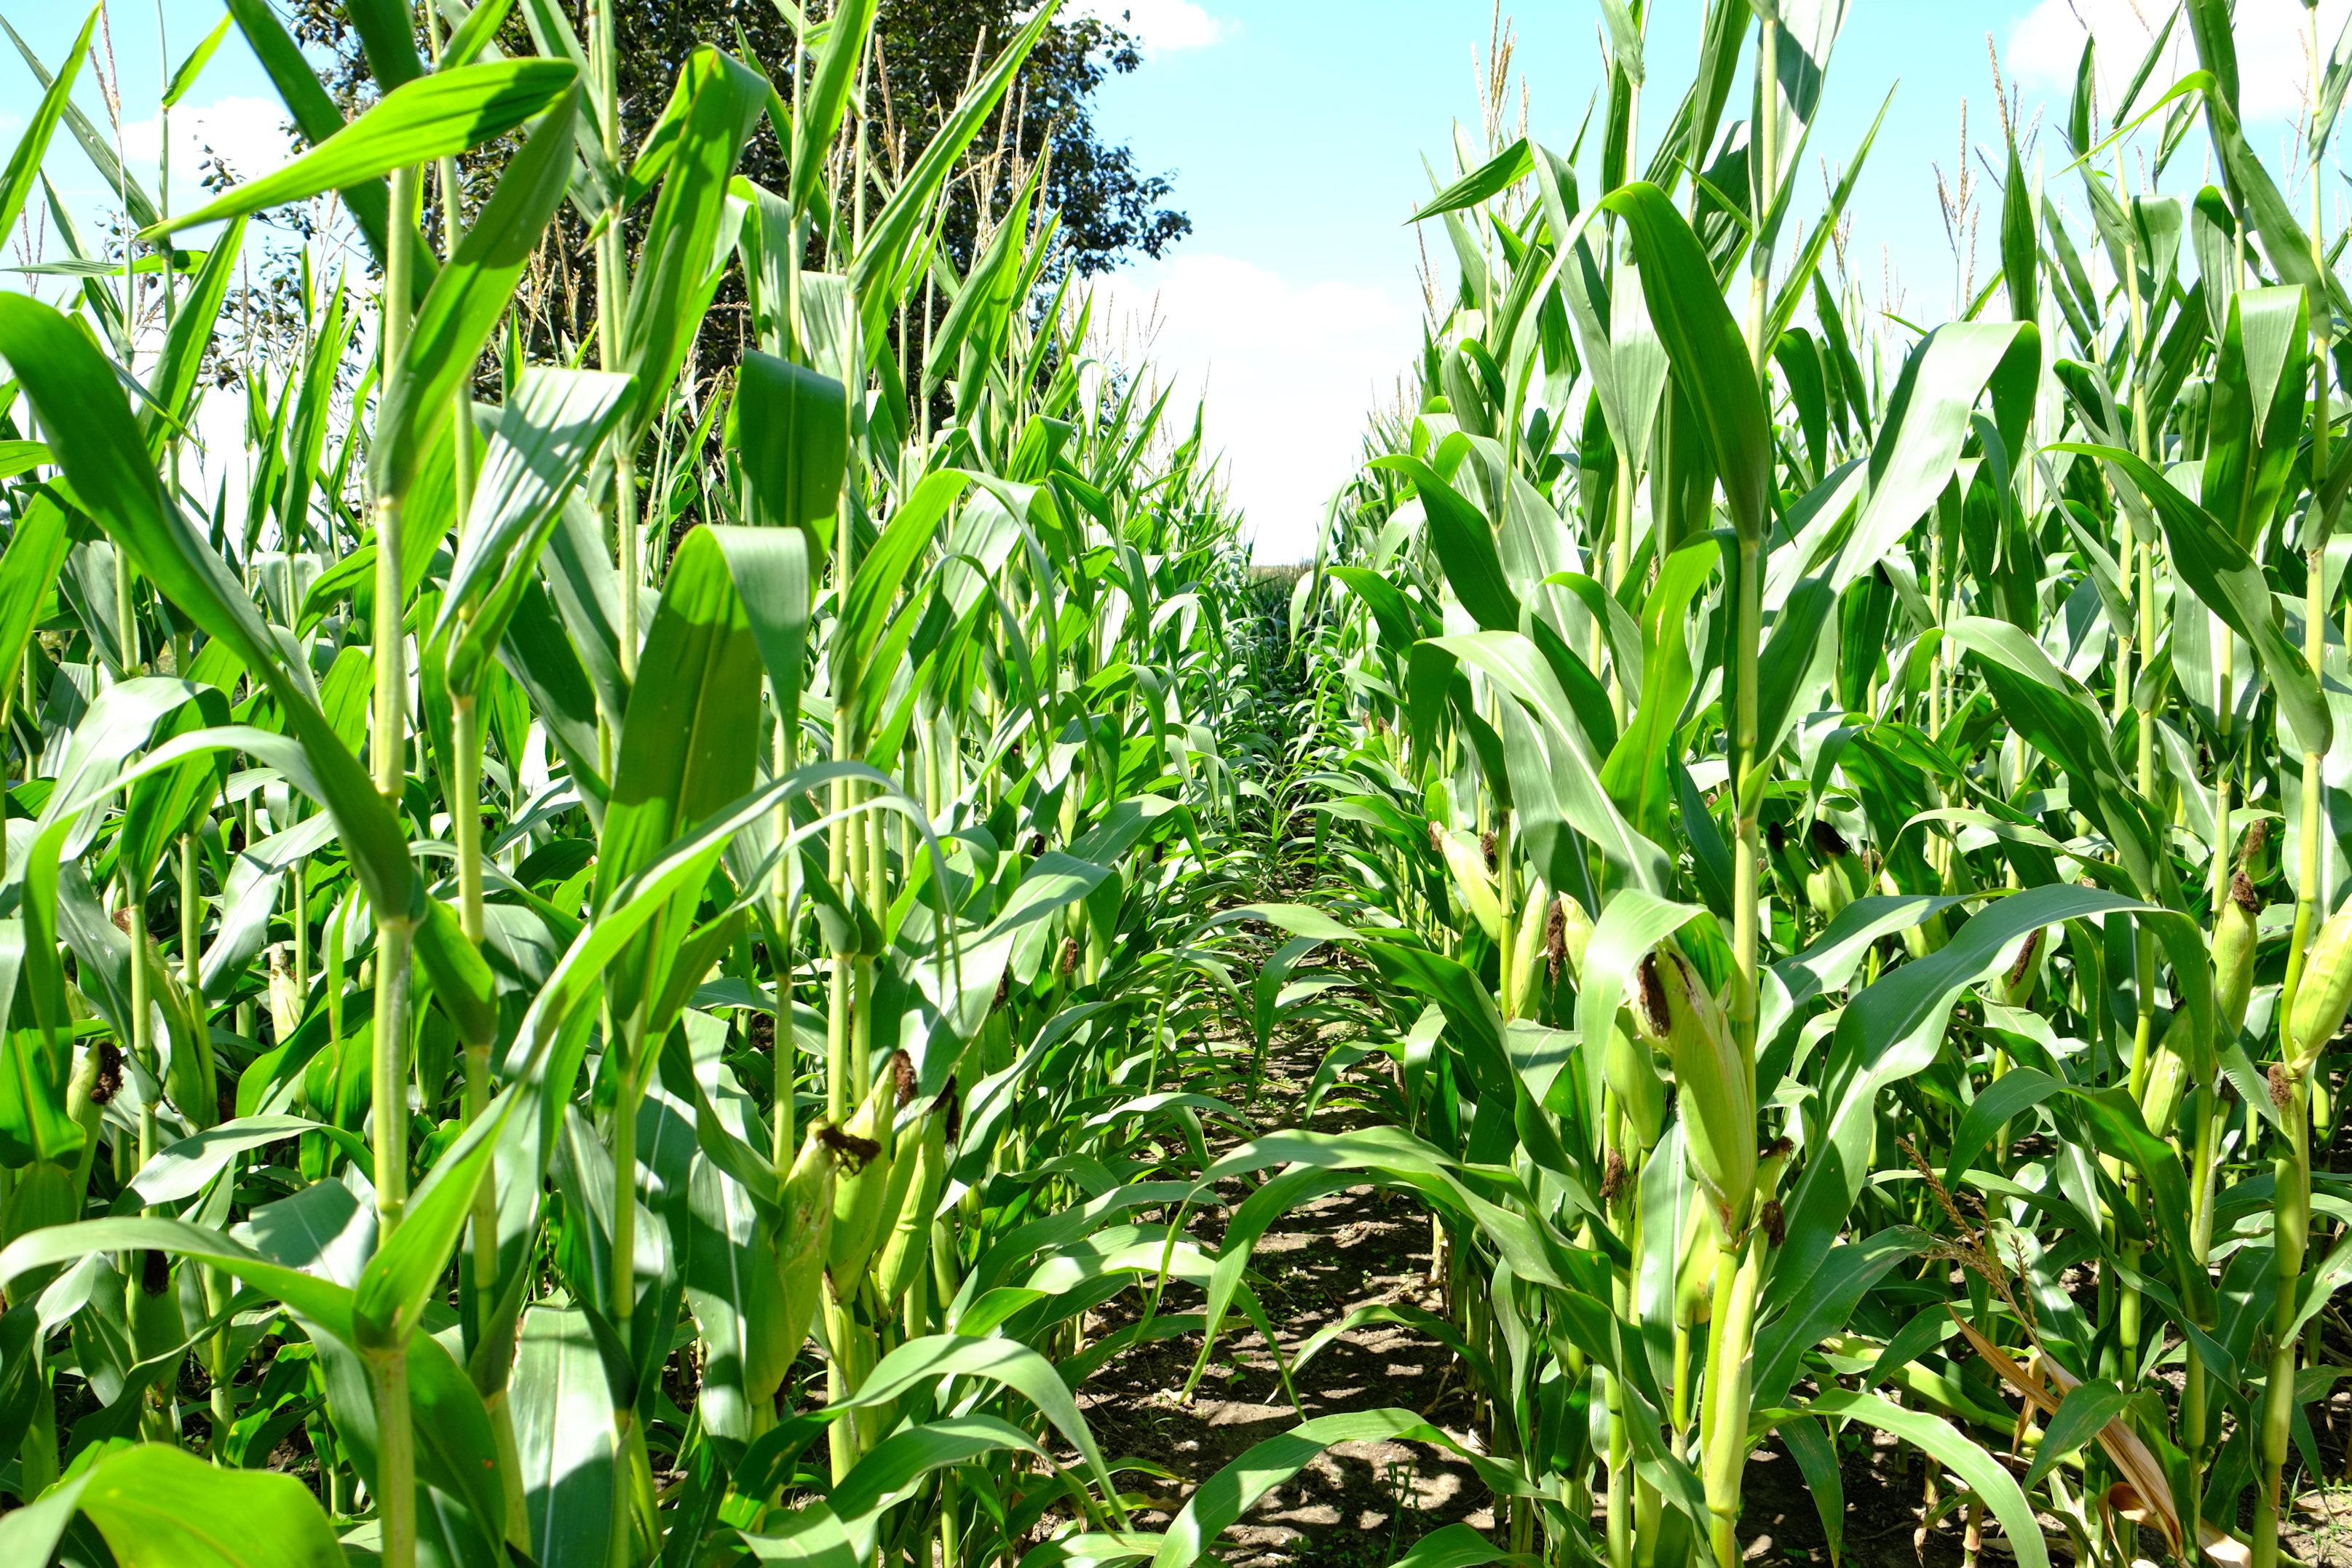
grass, plant, field, food, produce, crop, agriculture, cereal, plantation, maize, harvest time, commodity, grass family, food grain, ontario canada, sweet corn field